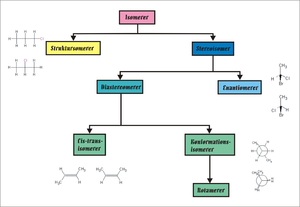
Isomer / Typer af isomerer
Isomerer
Indenfor kemi beskriver betegnelsen isomer en af to eller flere kemiske forbindelser, der har samme molekylformel, men forskellig opbygning. Isomerer har således forskellige strukturformler. Mange isomerer har identiske eller lignende kemiske egenskaber, men de kan også være forskellige. Isomerer kan desuden have samme eller forskellige fysiske egenskaber.